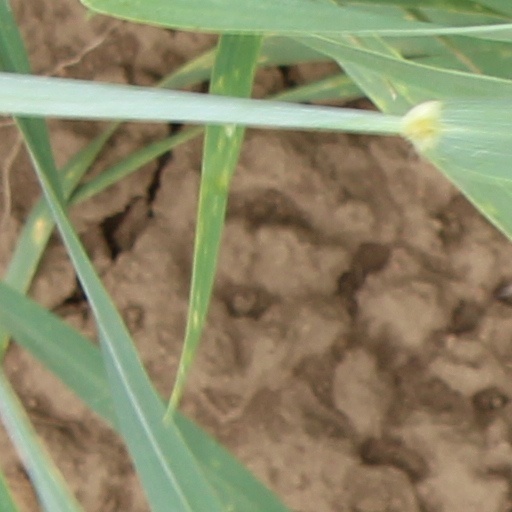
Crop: wheat